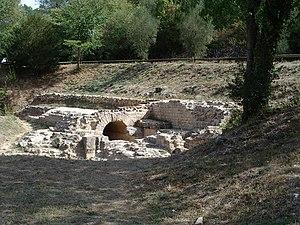
Source du pont du gard This building is indexed in the Base Mérimée, a database of architectural heritage maintained by the French Ministry of Culture,
Uzès est une commune française située dans le département du Gard, en région Occitanie.
La Fontaine d'Eure est un groupe d'une dizaine de sources pérennes, situées à quelques kilomètres au nord-est d'Uzès, sur la rive gauche de l'Alzon. Ce sont des exsurgences qui servent d'exutoire à une nappe aquifère contenue dans le massif calcaire voisin. Elles ont aujourd'hui un débit moyen de 380 litres par seconde qui est toutefois très irrégulier.
L'aqueduc de Nîmes est un aqueduc romain situé sur plusieurs communes du département du Gard. Il reliait autrefois Uzès à Nîmes.